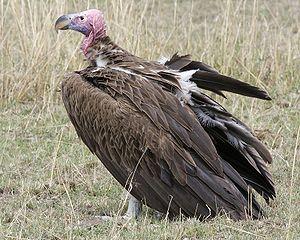
Le Vautour oricou ou Vautour nubien, est une espèce de vautours de l'Ancien Monde, de la famille des Accipitridés. C'est la seule espèce du genre Torgos. Il est référencé comme Torgos tracheliotus dans la base de l'Inventaire National du Patrimoine Naturel.